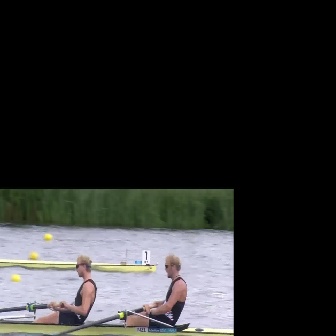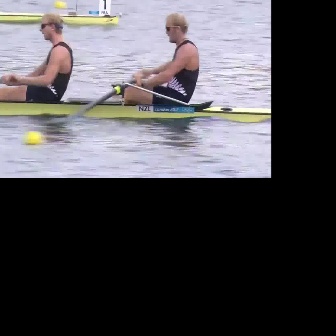
  Please identify the target specified by the bounding box [107,253,187,333] in the first image and locate it in the second image. Return the coordinates in [x_min,y_min,x_max,y_max] format.
Answer: [98,12,199,112]